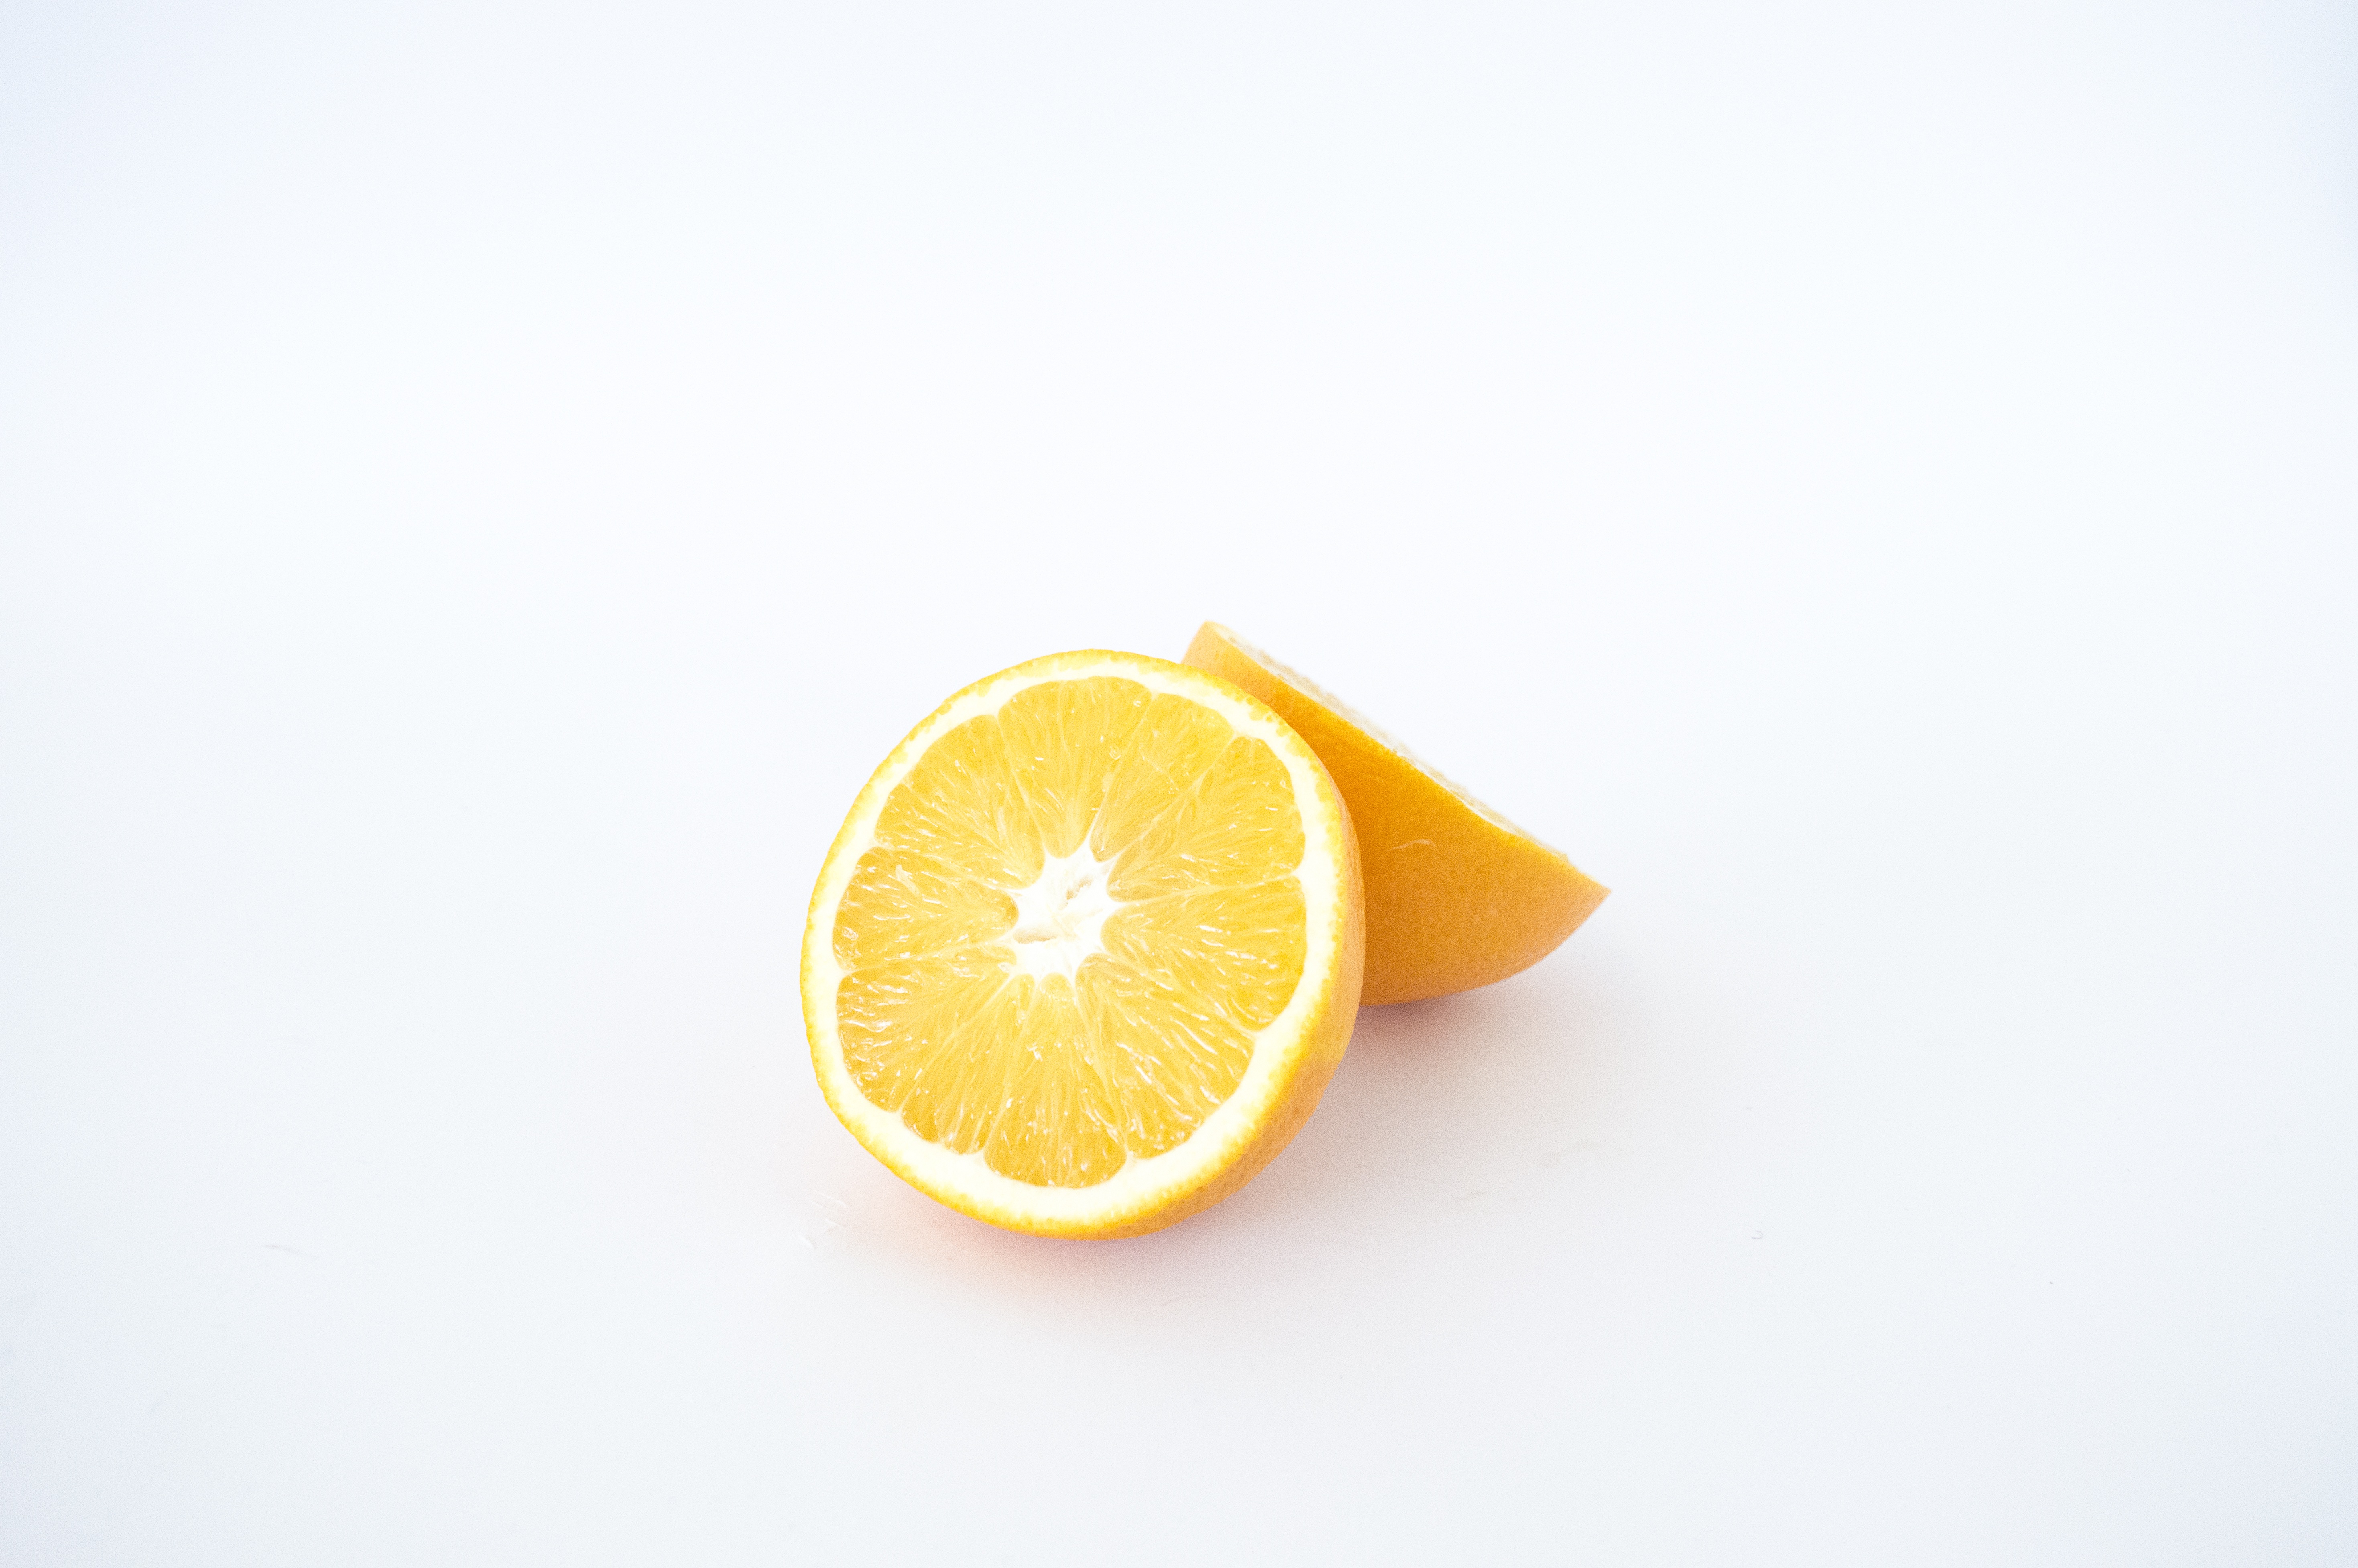
nature, plant, white, fruit, sweet, orange, food, produce, tropical, color, natural, fresh, drink, juicy, healthy, slice, health, lemon, freshness, cut, juice, vitamin, tasty, vegetarian, refreshment, diet, organic, sliced, citrus, half, flowering plant, land plant